This Is Our Youth

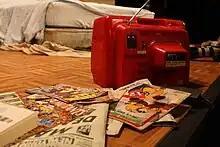
A portable television and comic books are props on the floor of a set from "This Is Our Youth" at Sydney Opera House

The play takes place in Dennis Ziegler's family's apartment on the Upper West Side of Manhattan in March 1982.